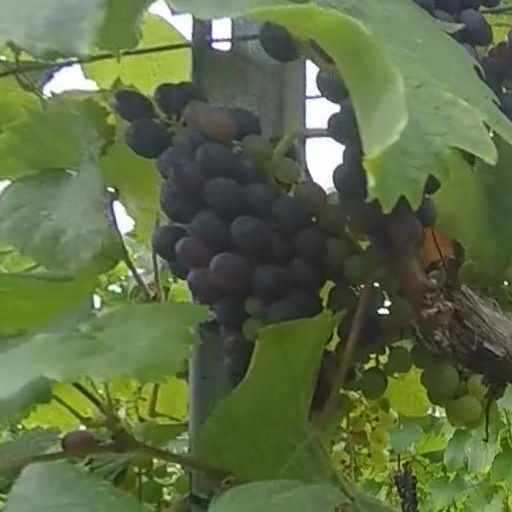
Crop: grape